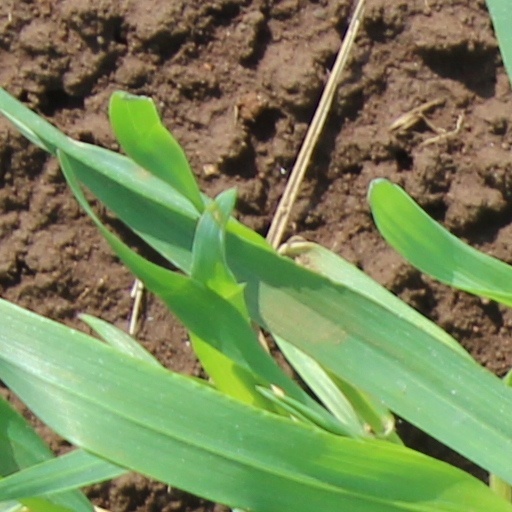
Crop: wheat